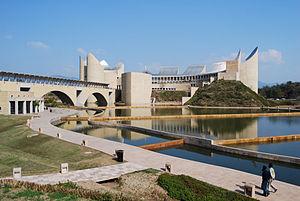
Complexe Héritage du Sikhisme à Anandpur Sahib, Pendjab, Inde
Moshe Safdie né le 14 juillet 1938 à Haifa, est un architecte et urbaniste canadien.
Virasat-e-Khalsa, en penjabi : ਵਿਰਾਸਤ-ਏ-ਖਾਲਸਾ, est un musée consacré au sikhisme et à Khālsā. Il est situé à Rupnagar en Inde. Il a été créé en 2011.